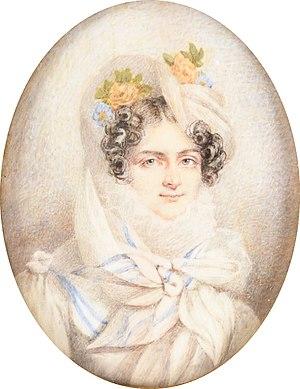
Stephanie Tascher de La Pagerie (1788-1832), duchesse d'Arenberg, puis marquise de Chaumont-Quitry
Prosper-Louis d'Arenberg, 7ᵉ duc d'Arenberg, était un gentilhomme, militaire et homme politique allemand des XVIIIᵉ et XIXᵉ siècles.